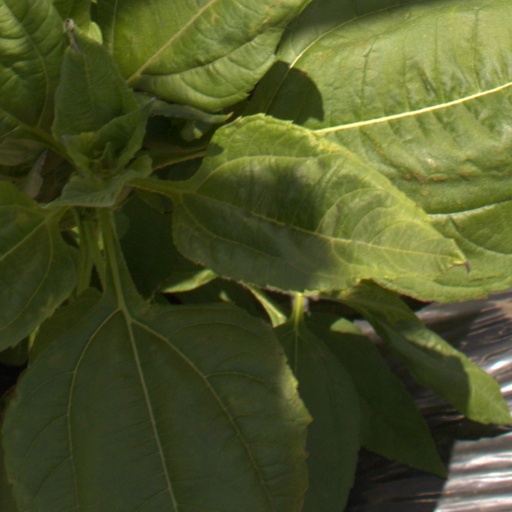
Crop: Jerusalem artichoke